Thirteen Factories

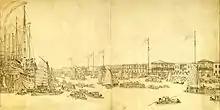
sketch for William Daniell's 1806 "The European Factories, Canton"

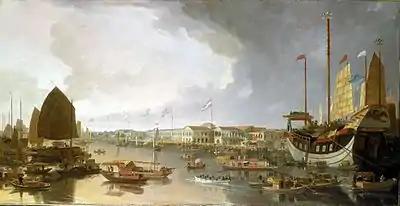
William Daniell's "View of the Canton Factories"

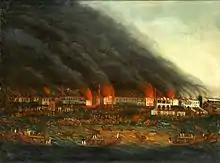
The 1822 fire

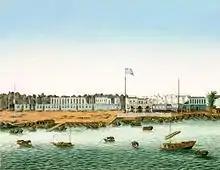
The ruins of the initial factories after the 1822 fire

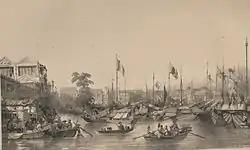
"European Factories at Canton" by Auguste Borget

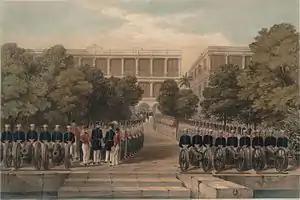
British troops welcoming Viceroy Kiyeng after the Expedition to Canton in 1847

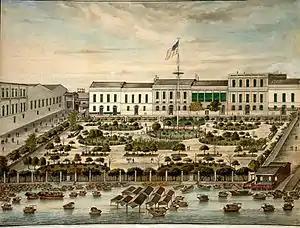
The garden of the American factory

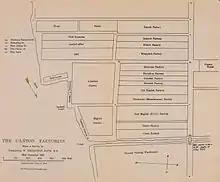
The layout of the factories just before the 1856 fire

The "factories" were not workshops or manufacturing centres but the offices, trading posts, and warehouses of foreign factors, mercantile fiduciaries who bought and sold goods on consignment for their principals. The word derives from "feitoria" which means trading post in Portuguese (the first westerners to engage in trade with China).